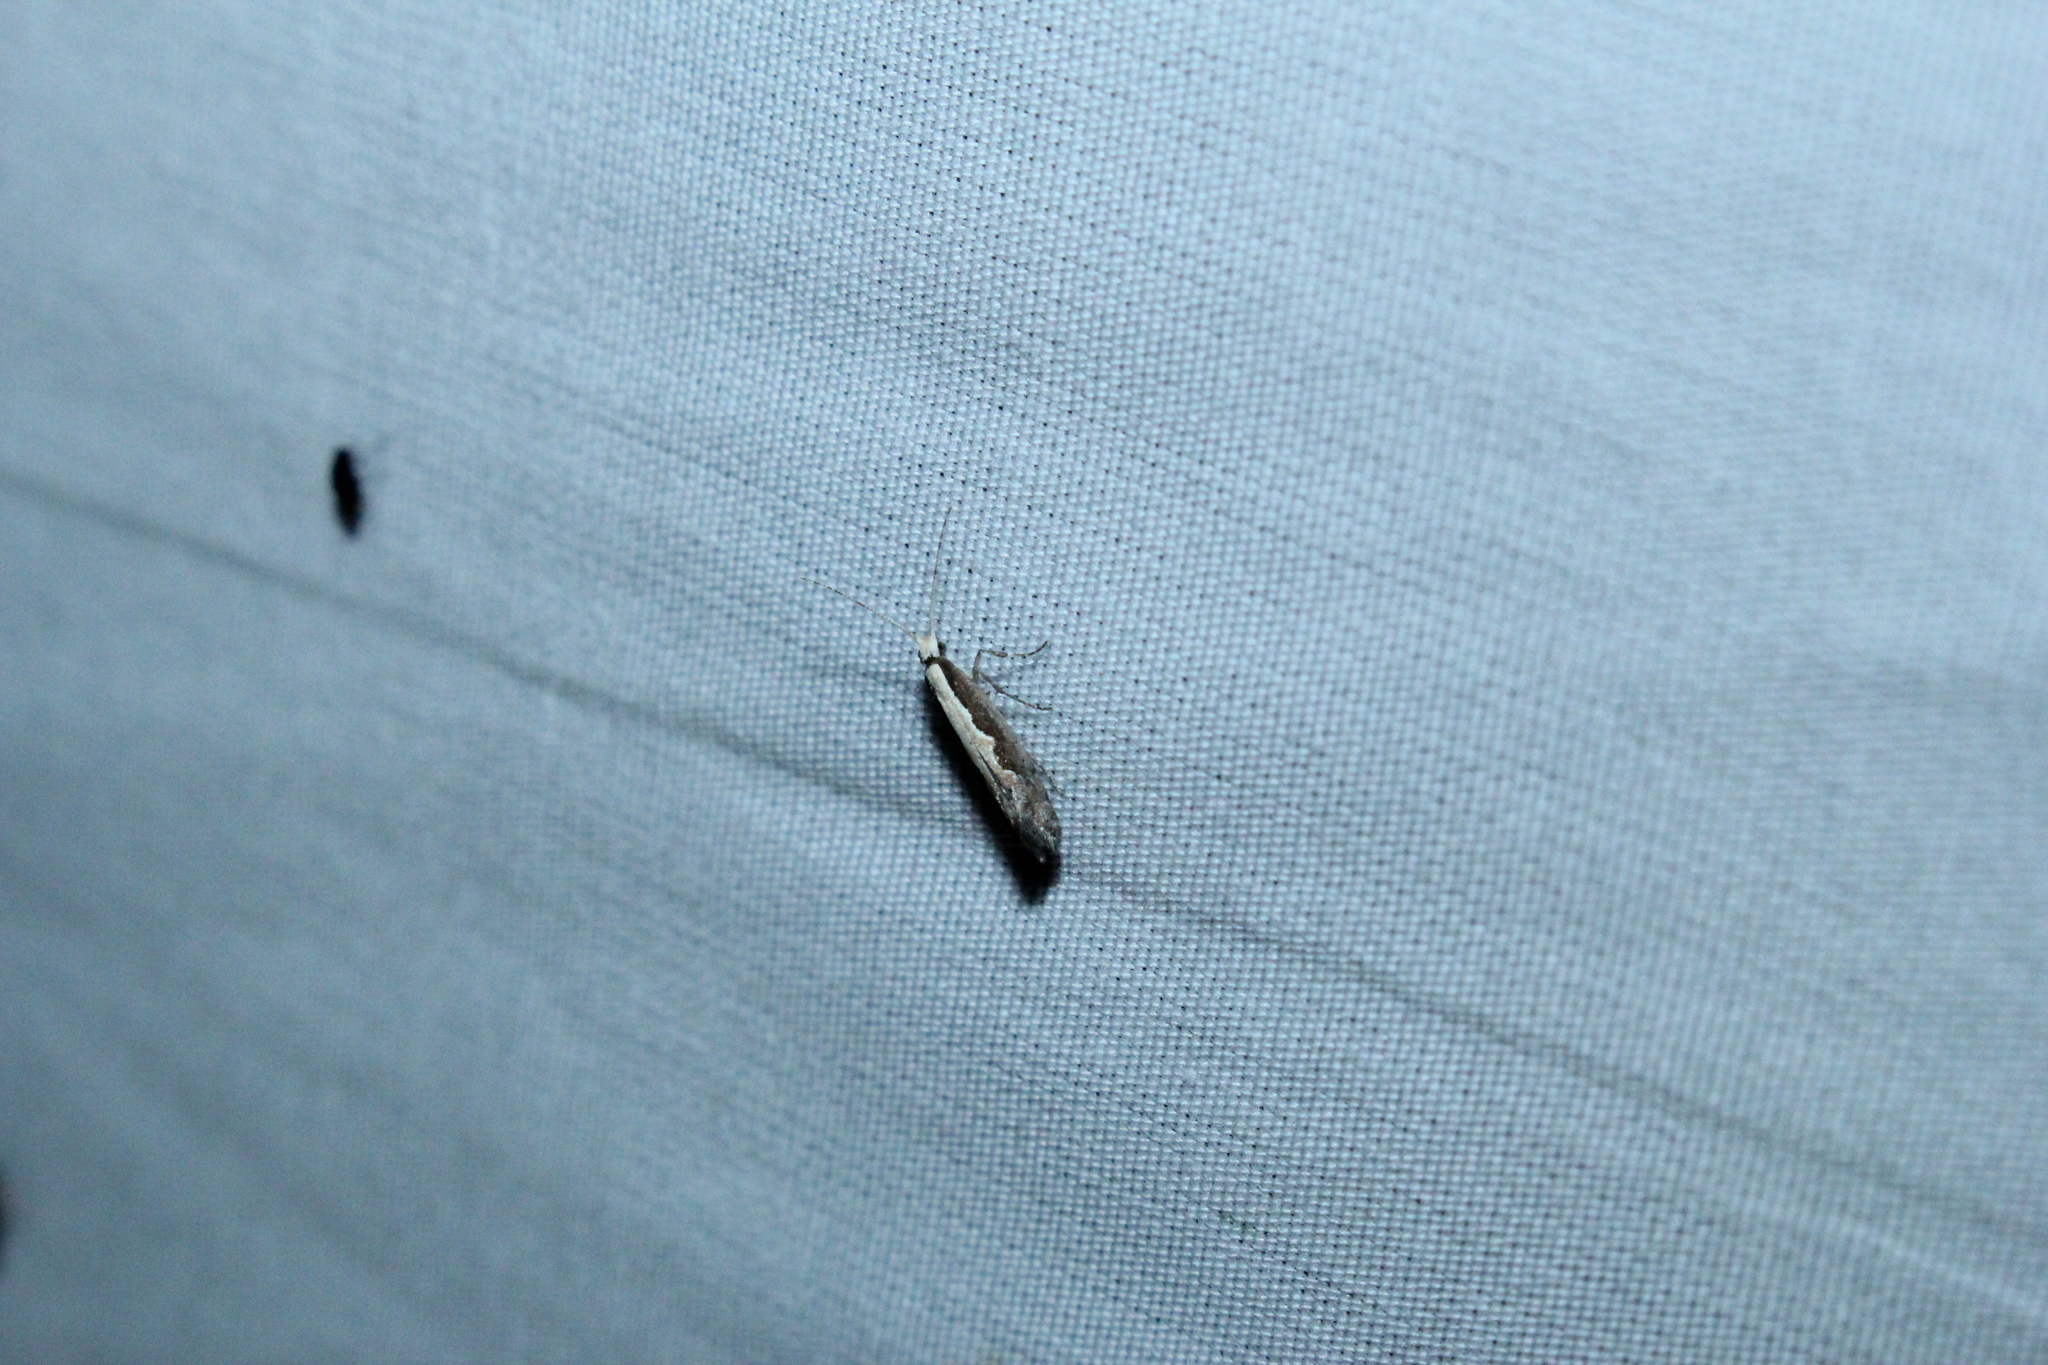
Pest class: diamondback_moth